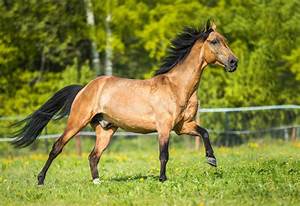
Label: cavallo